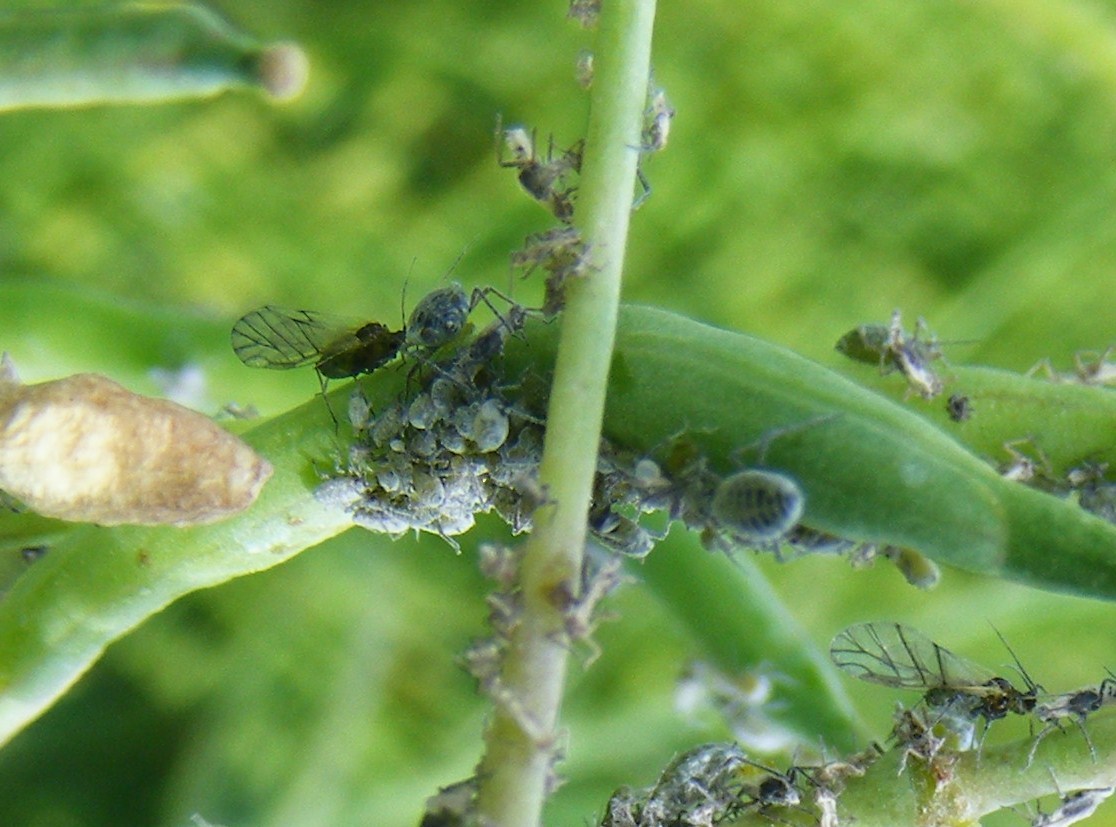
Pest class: cabbage_aphid